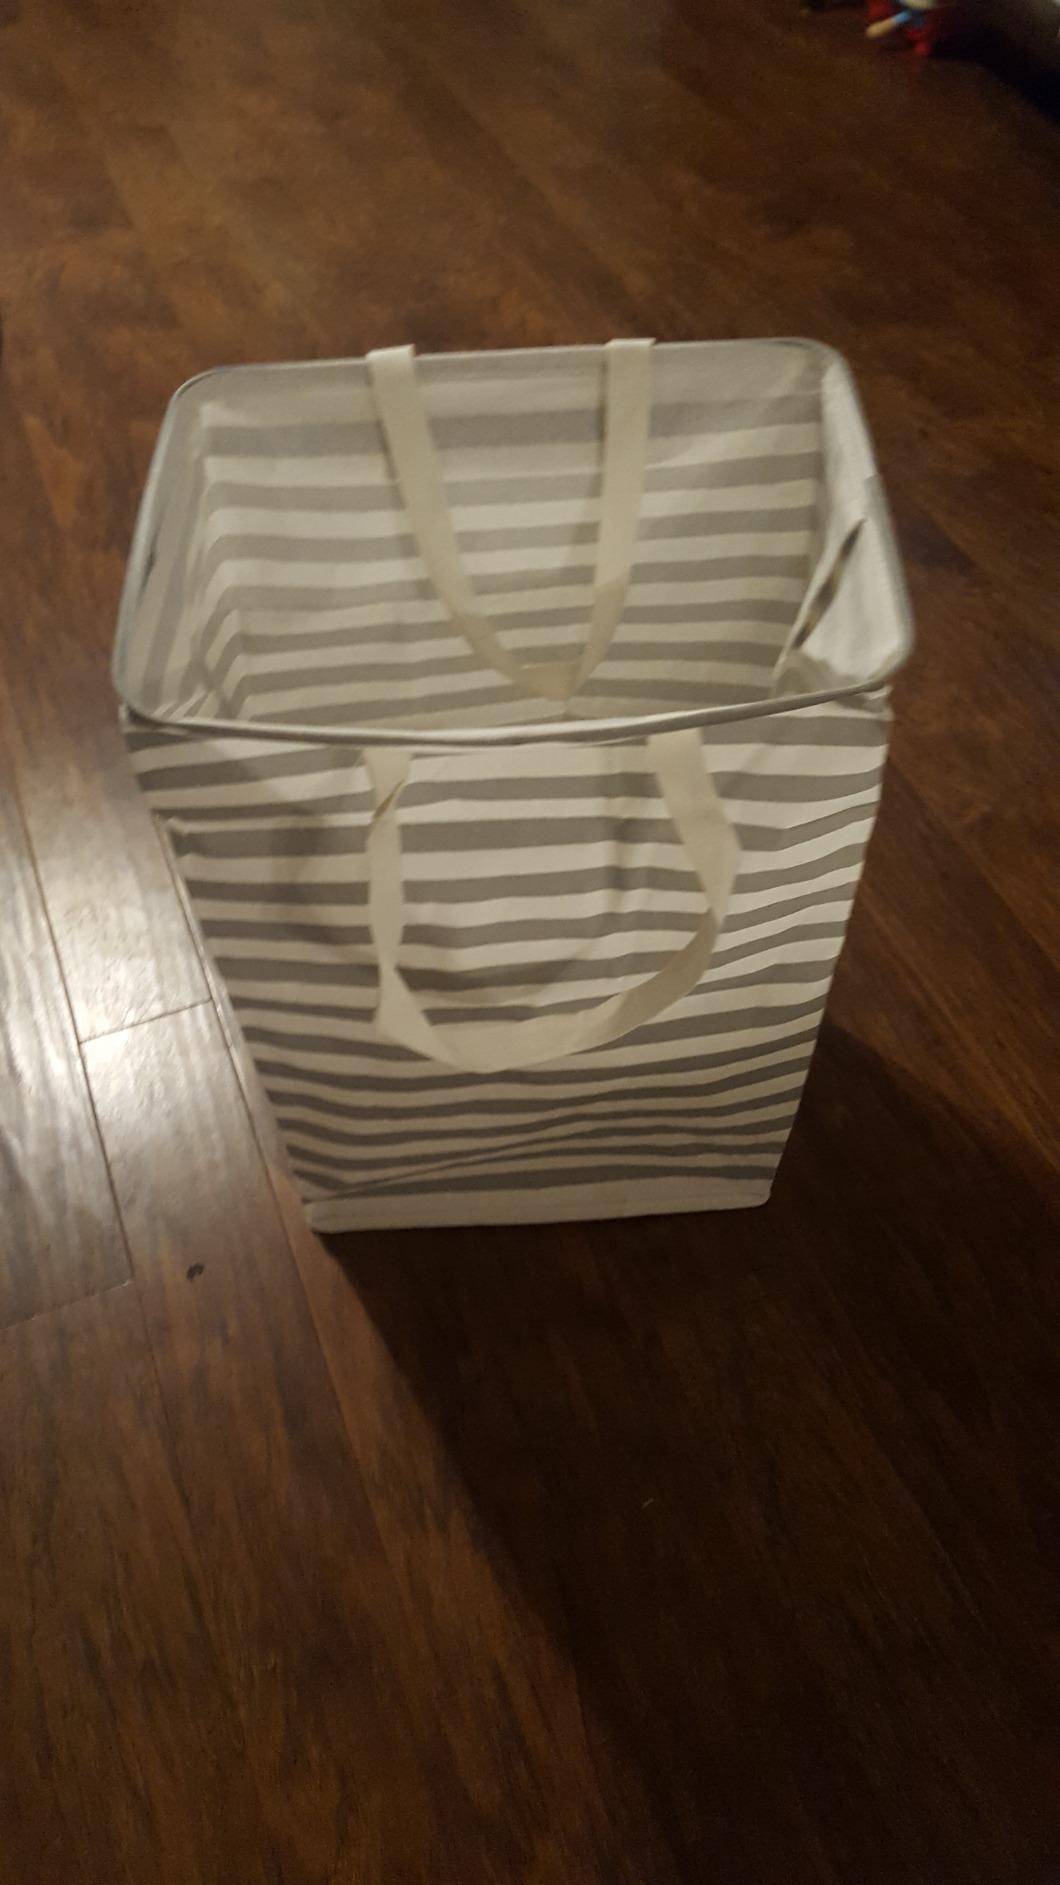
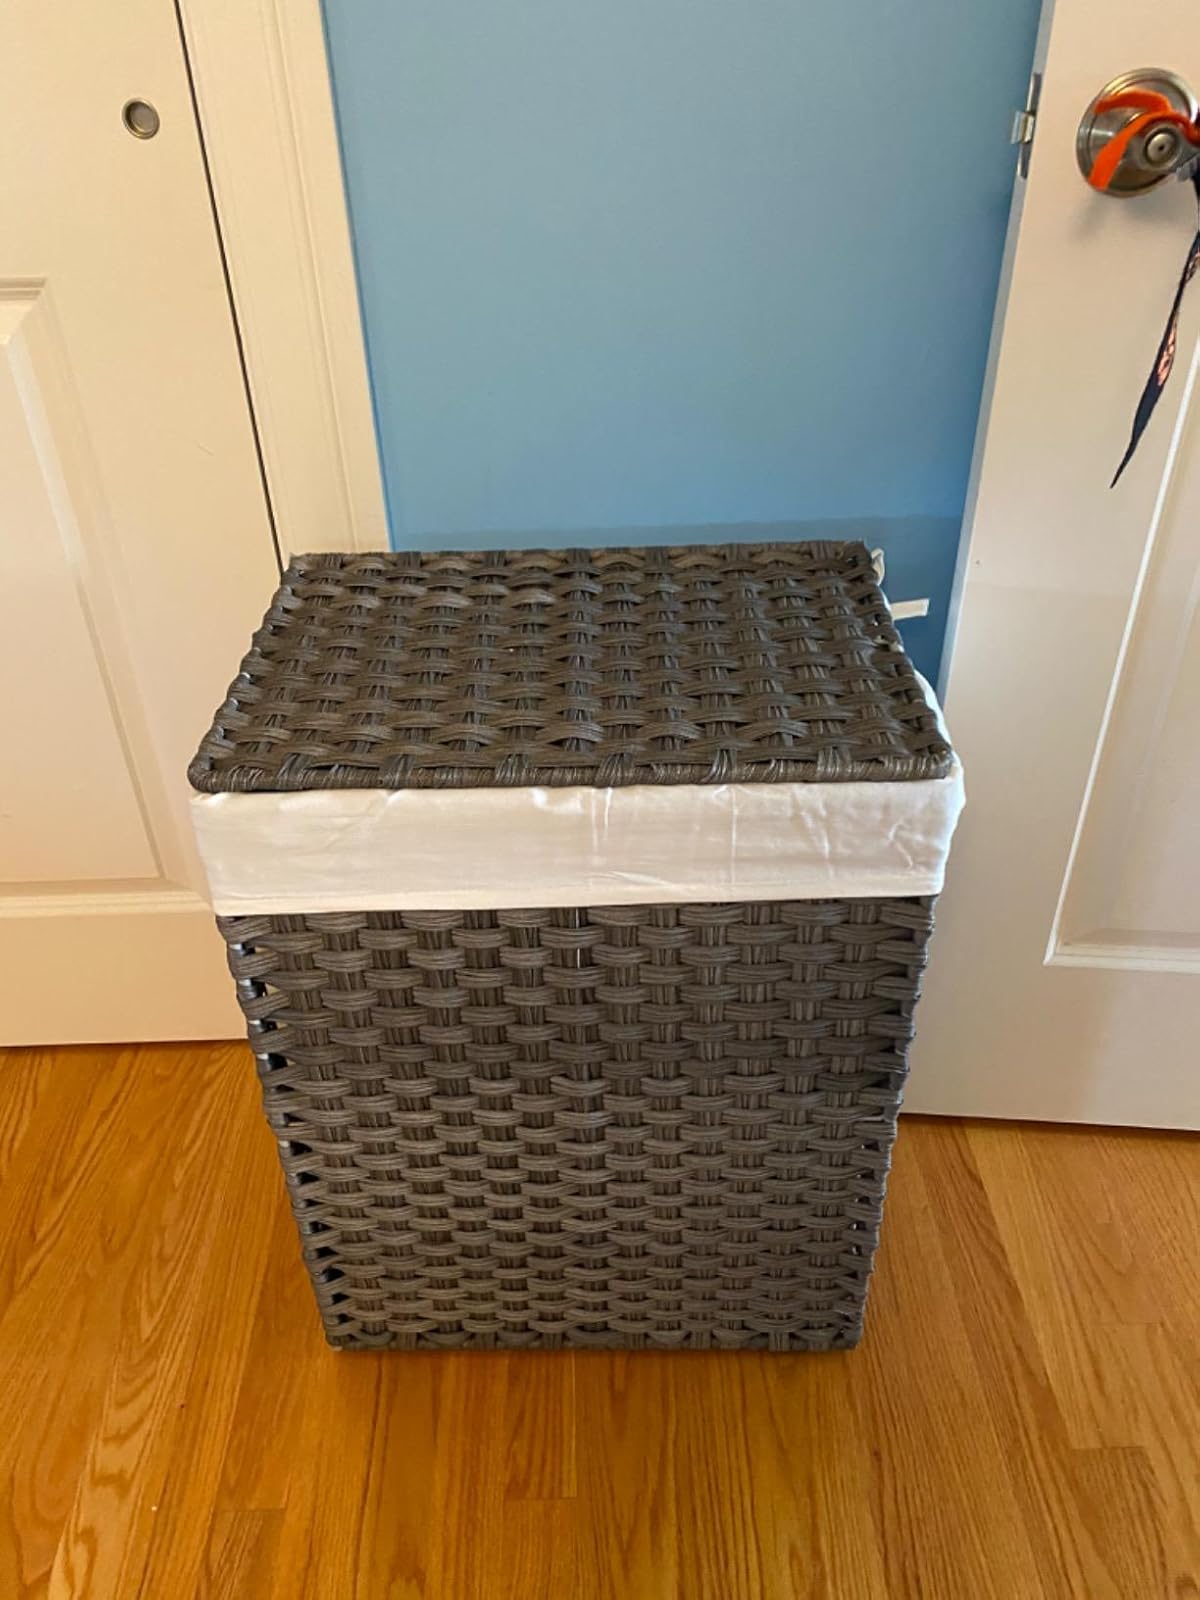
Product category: items_hamper
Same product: no